Martin Sourzac

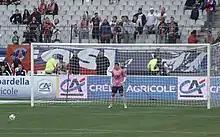

Martin Sourzac (born 25 March 1992) is a French professional footballer who plays as a goalkeeper for club Nancy.